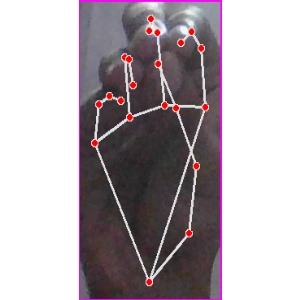
अक्षर: ङ